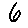
Label: 6